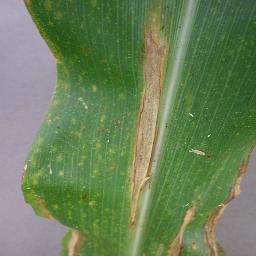
Label: Corn_(Maize)___Northern_Leaf_Blight